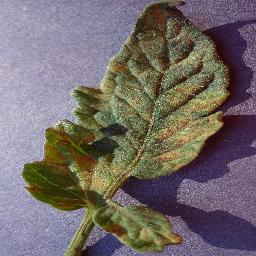
Label: Tomato___Leaf_Mold